Carya aquatica

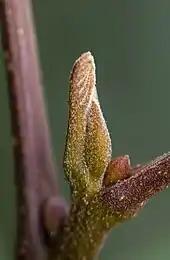
"Carya aquatica" bud

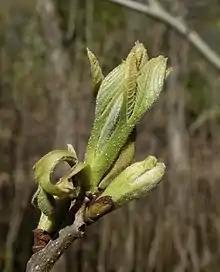
"Carya aquatica" bud break

Water hickory regenerates aggressively from seeds and sprouts. Seeds germinate and become established on disturbed soil or understory duff. To develop, understory seedlings must be released. Many of our present stands of water hickory, especially on imperfectly drained flats, have been regenerated and released by heavy preferential logging of more valuable species. On poorly drained sites, where competition is not so intense, water hickory grows to fill openings created by windthrow and natural mortality as well as logging.